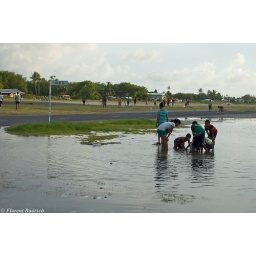
Valiki road covered by water and kids looking for the seeping holes on the ground.